Third Shot

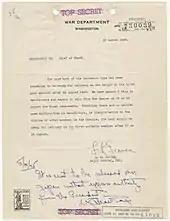
Memorandum from Leslie Groves to George C. Marshall regarding the third bomb, with Marshall's hand-written caveat that the third bomb not be used without express presidential instruction

The Third Shot was the first of a series of American nuclear weapons intended for use against Japan in World War II, subsequent to the nuclear attacks on Hiroshima and Nagasaki. It was intended to be used on 19 August 1945, ten days after the bombing of Nagasaki. It was never used, as the surrender of Japan on 15 August brought the war to a close first.